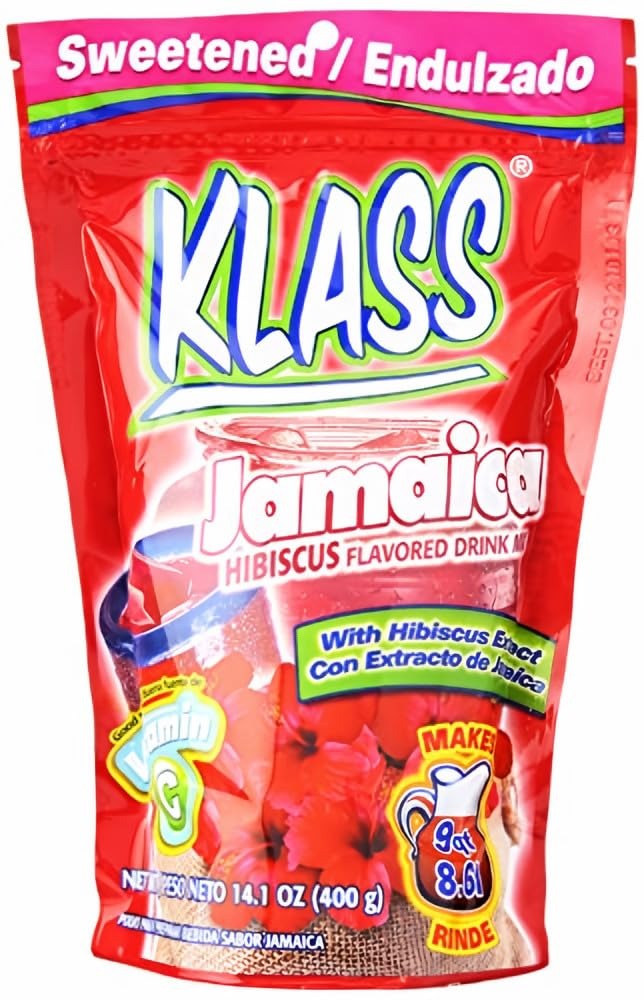
Item Name: Jamaica Drink Mix (Pack of 4)
Value: 56.4
Unit: Ounce

Price: 17.27